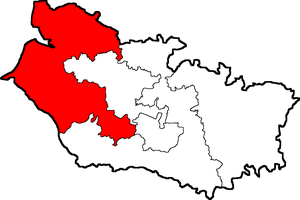
Troisième circonscription de la Somme depuis 2012
La troisième circonscription de la Somme est l'une des cinq circonscriptions législatives françaises que compte le département de la Somme situé en région Hauts-de-France.